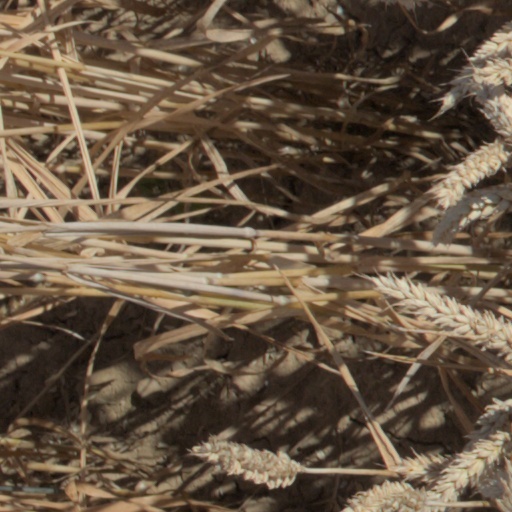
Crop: wheat